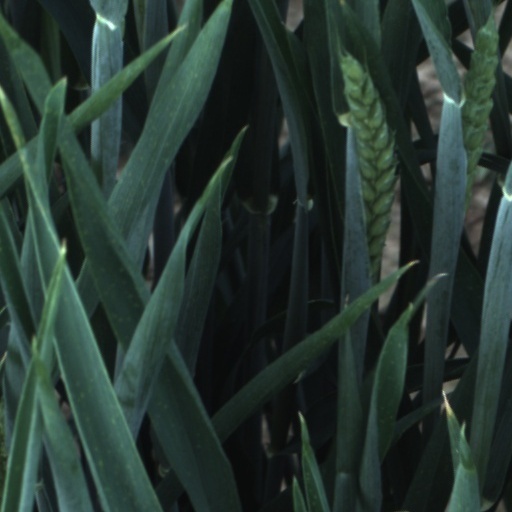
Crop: wheat